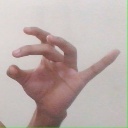
अक्षर: ओ